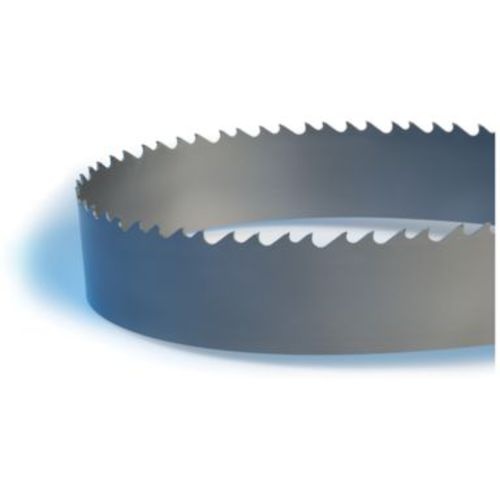
TR 14 10 1/2X3/4 .035 3 STPTR
Item #: FX9010158170 Brand: Lenox Model #: 96124TRB144535 Product Specifications Cutting Edge Material CARBIDE Teeth per Inch (TPI) 3 Length ‎14' 10-1/2″ Width (W) 3/4″ Thickness (H) 0.035″
Brand: ET02 New 2023
Category: Hardware > Tool Accessories > Saw Accessories > Band Saw Accessories